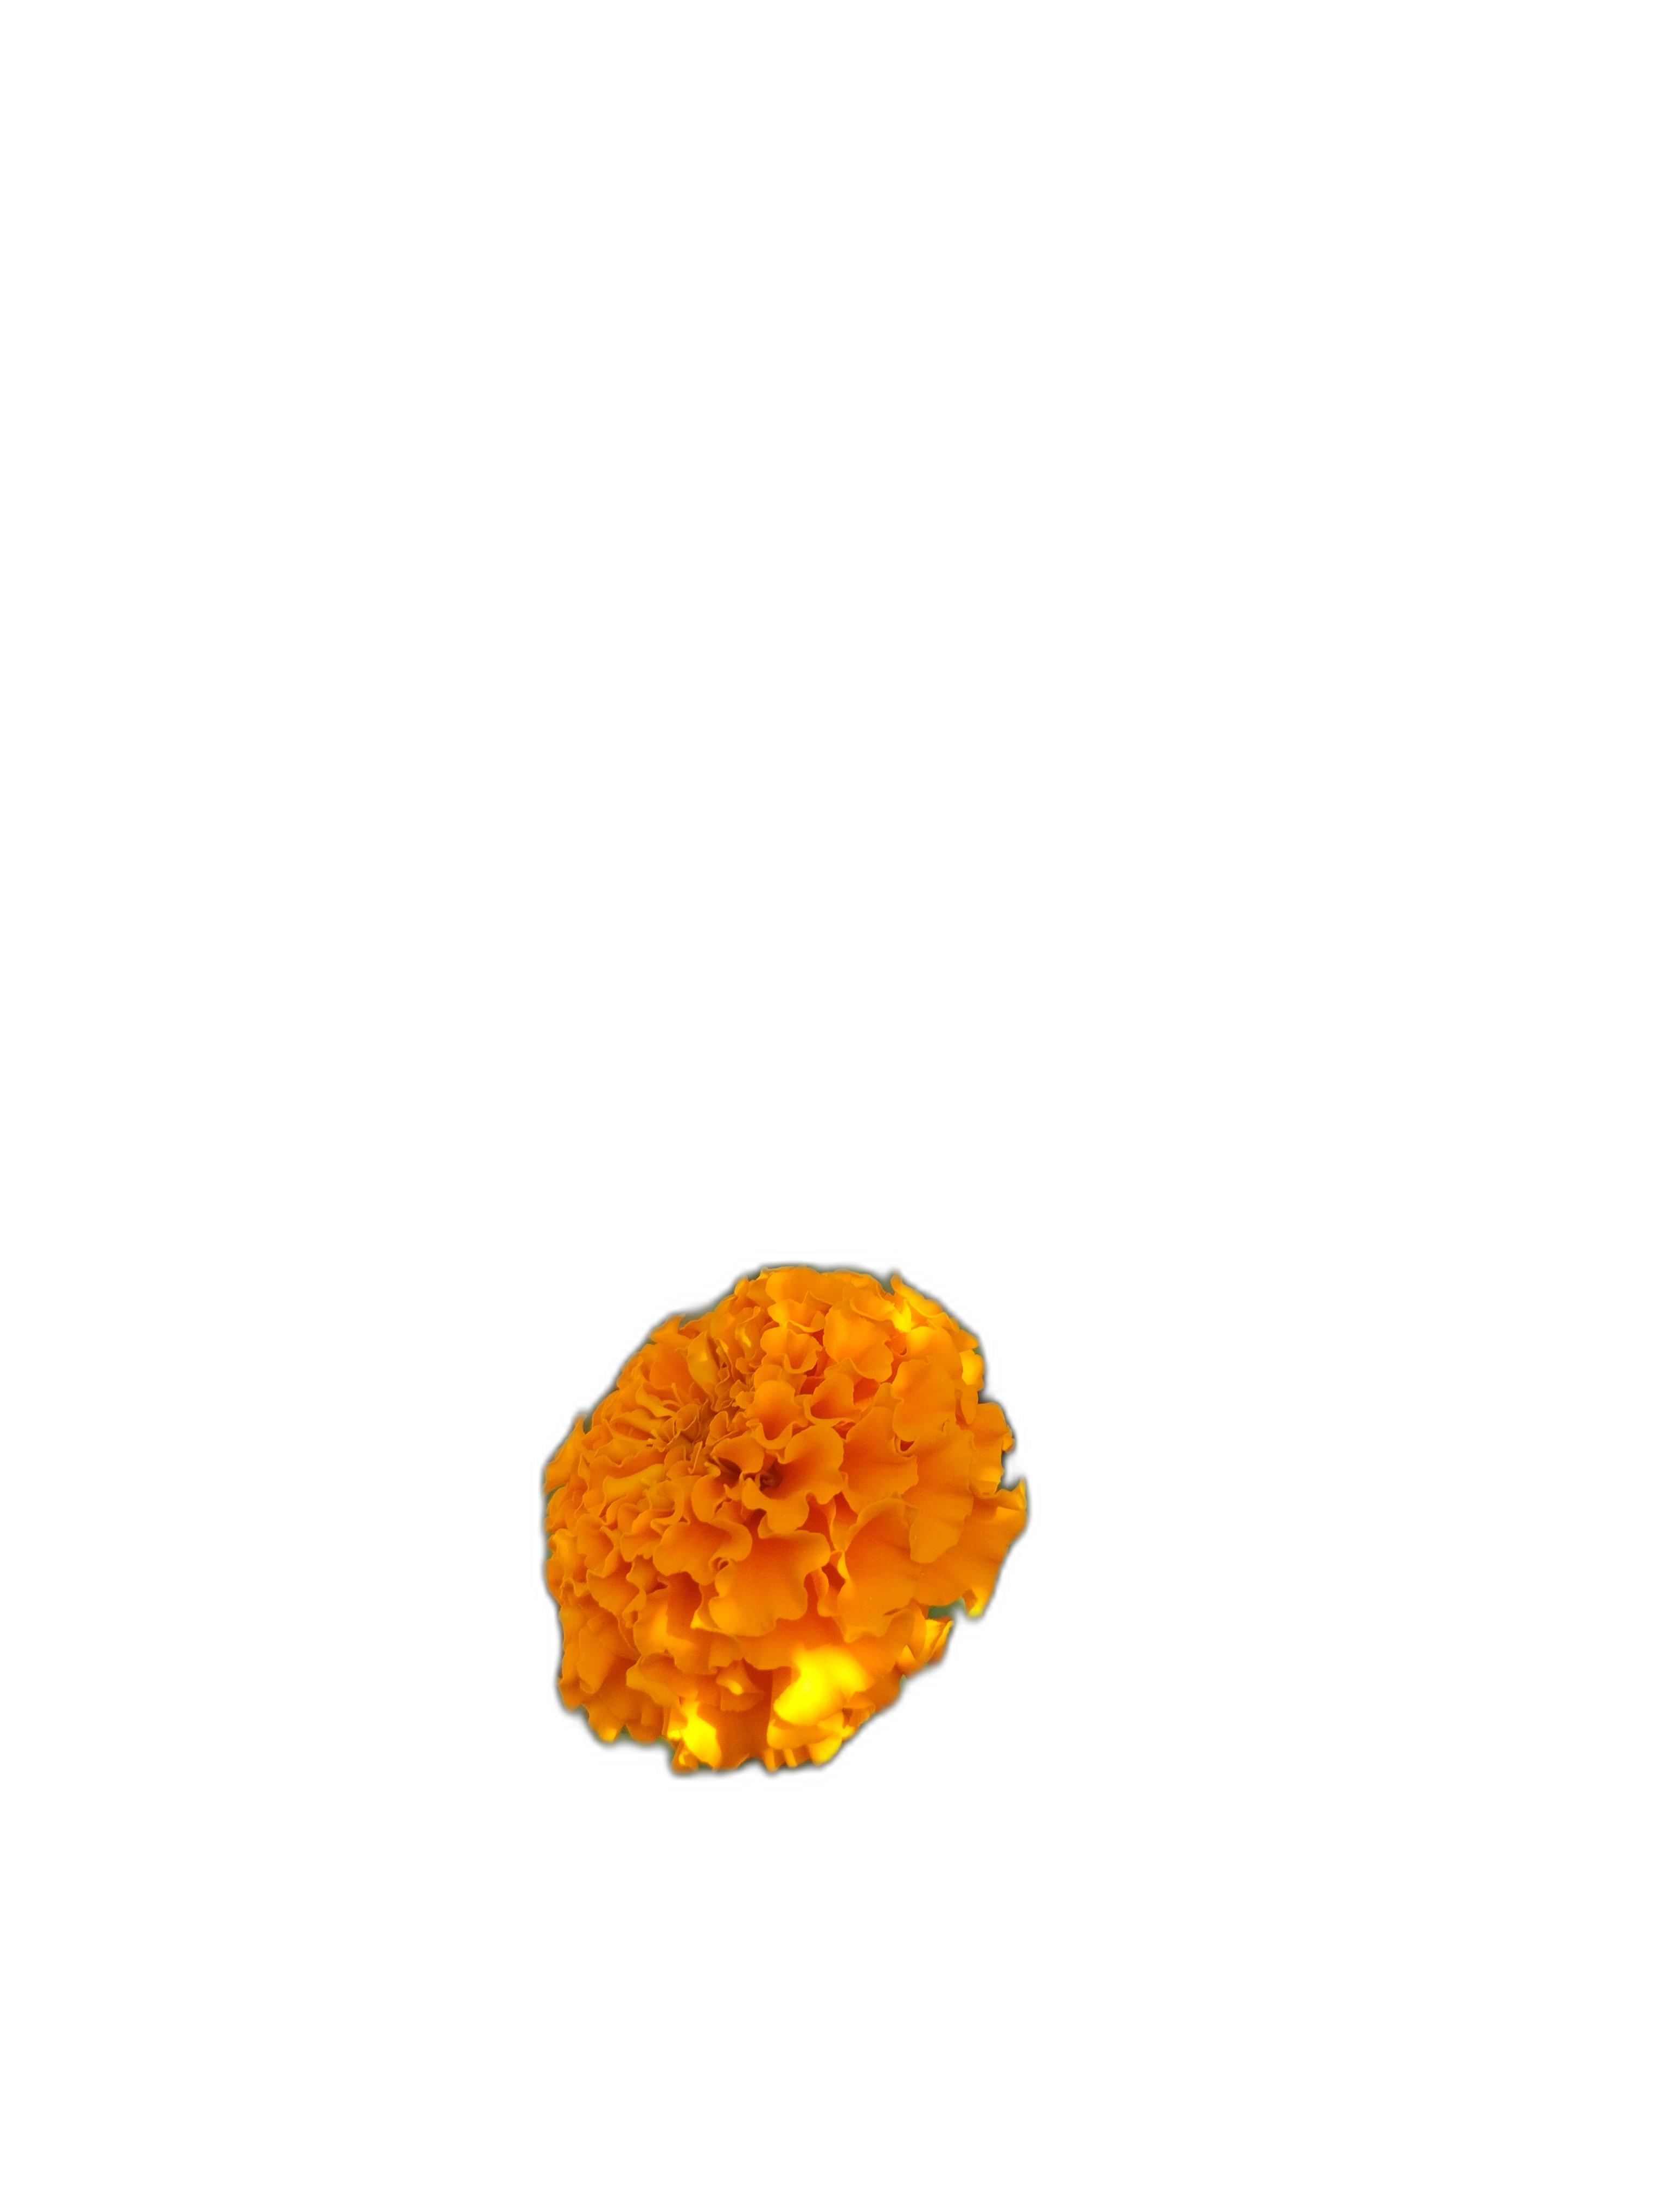
Label: Marigold